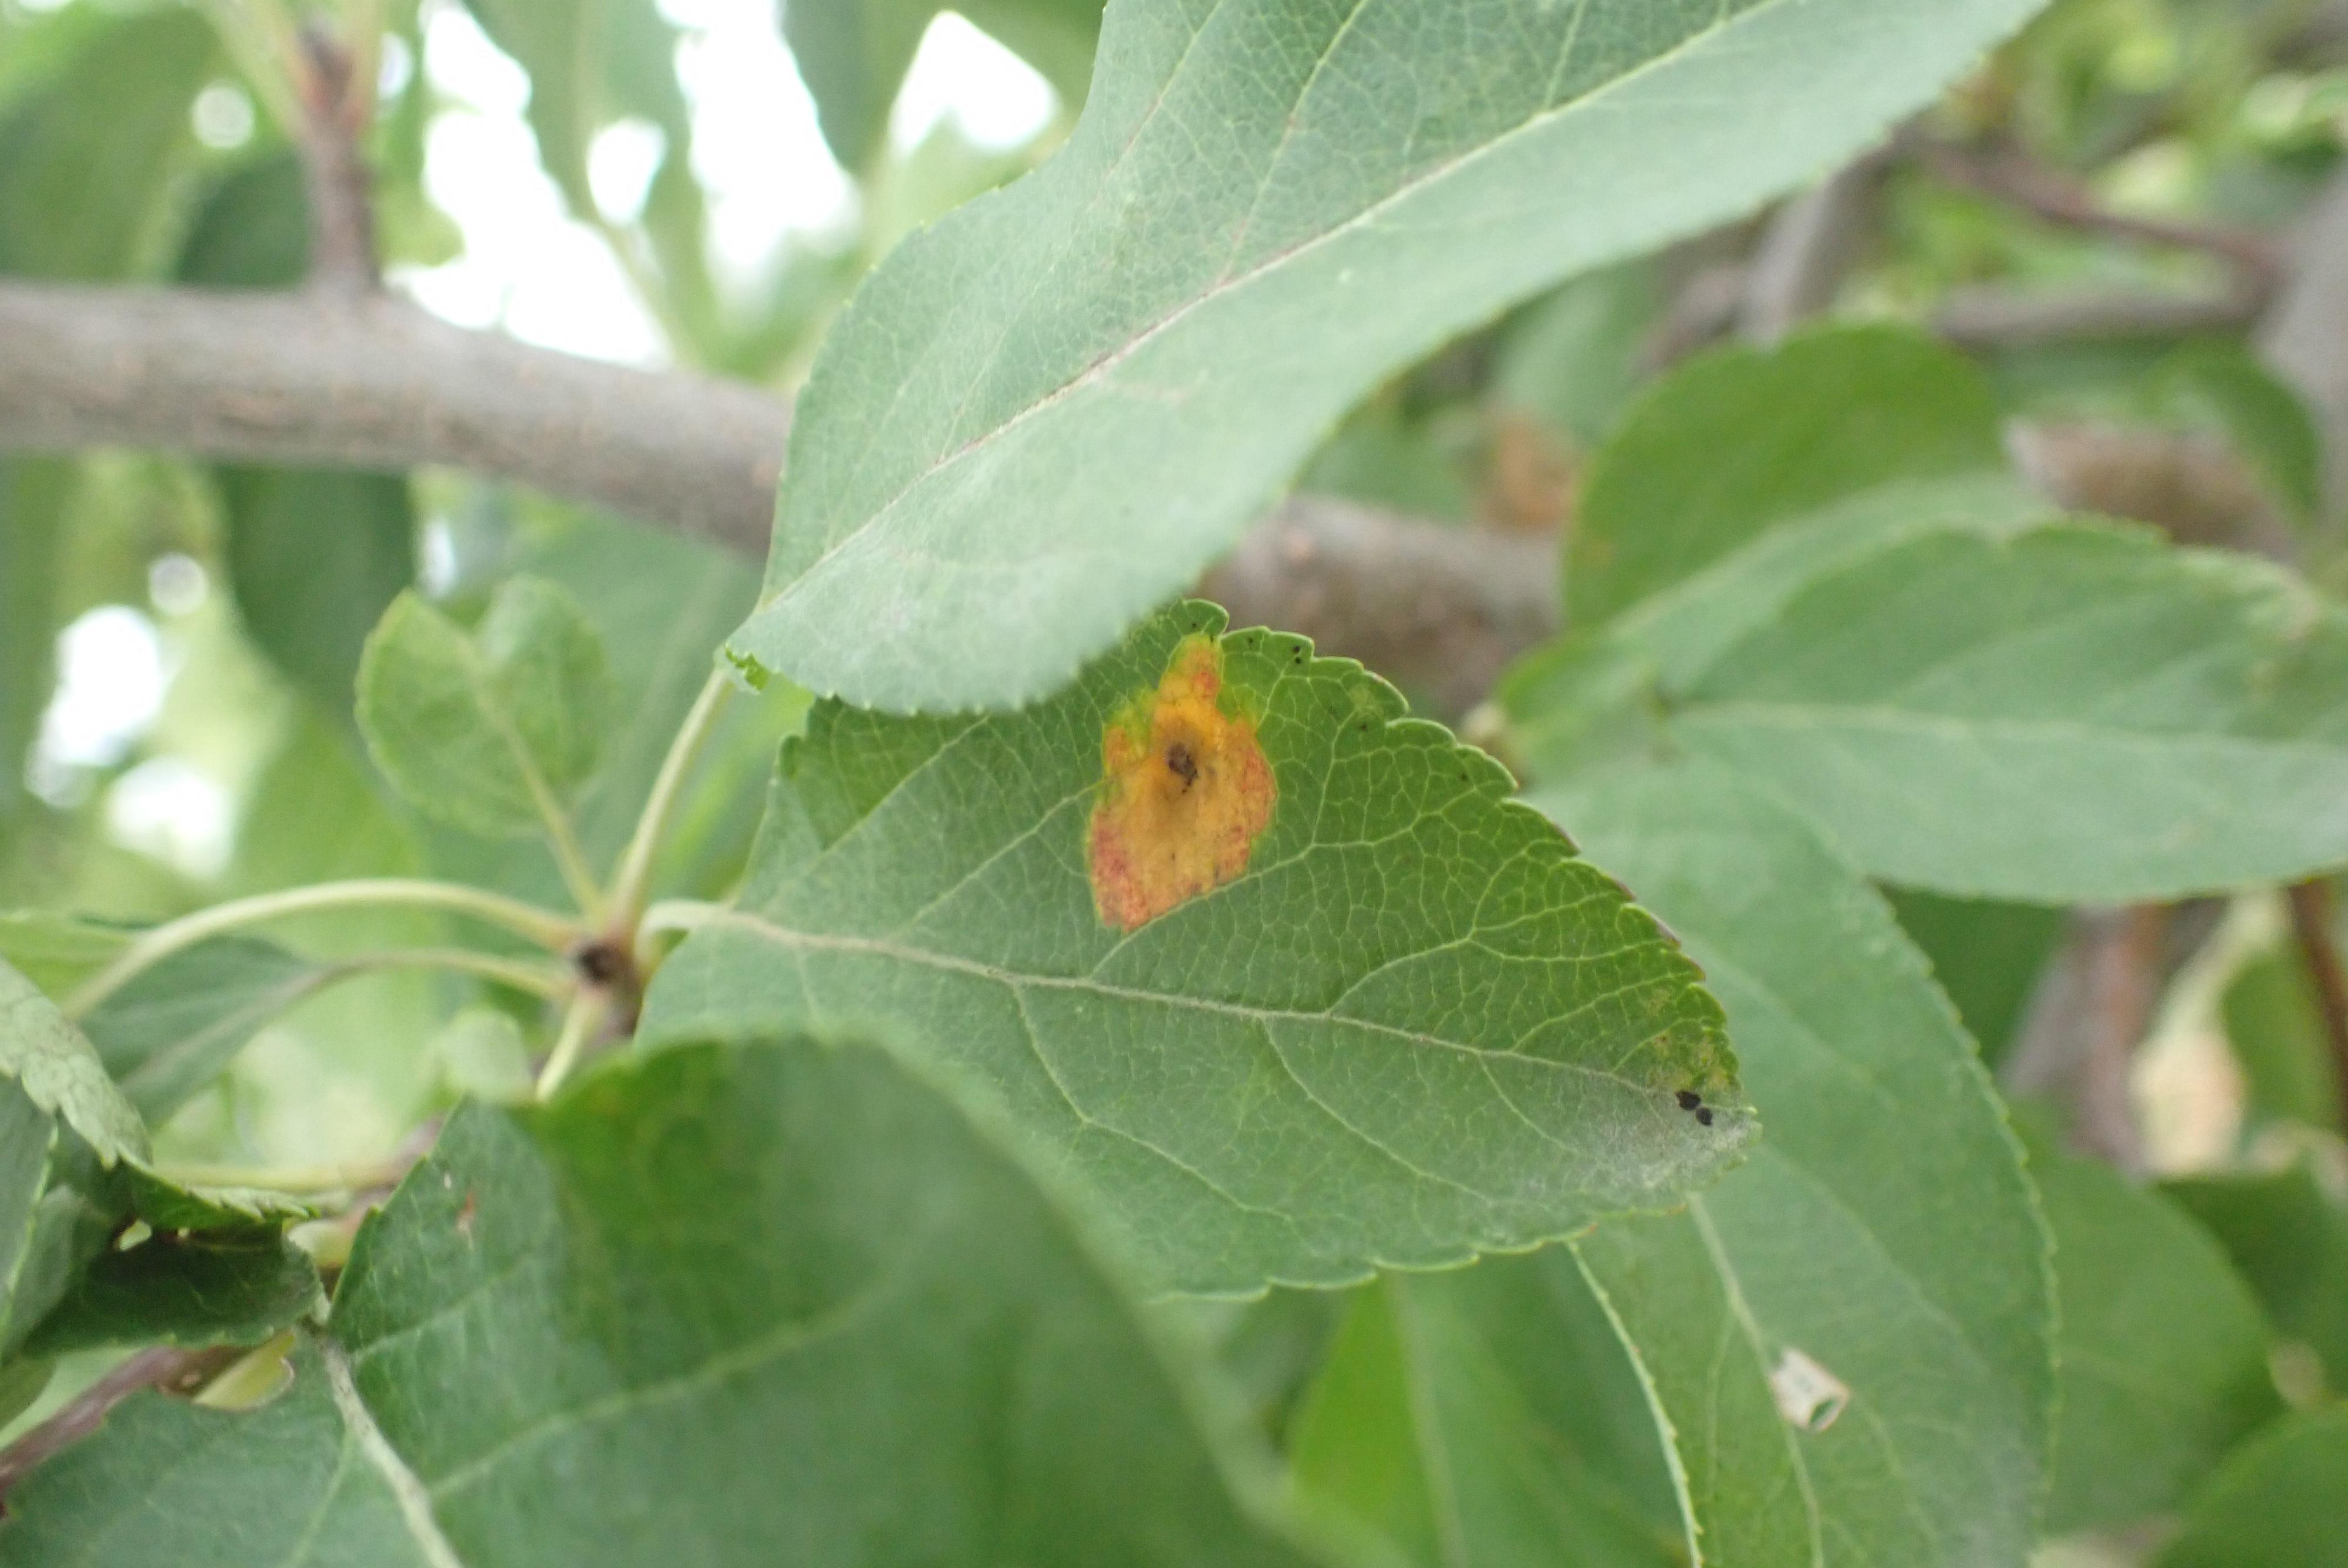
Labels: complex